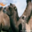
Label: camel